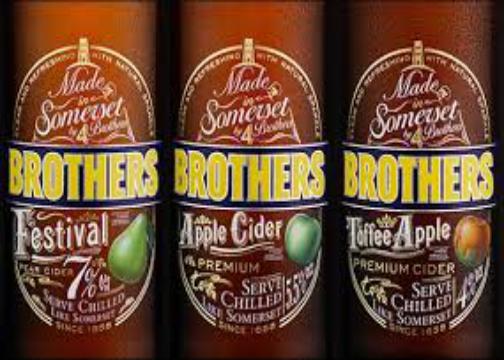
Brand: Brothers Cider
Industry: Food